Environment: real
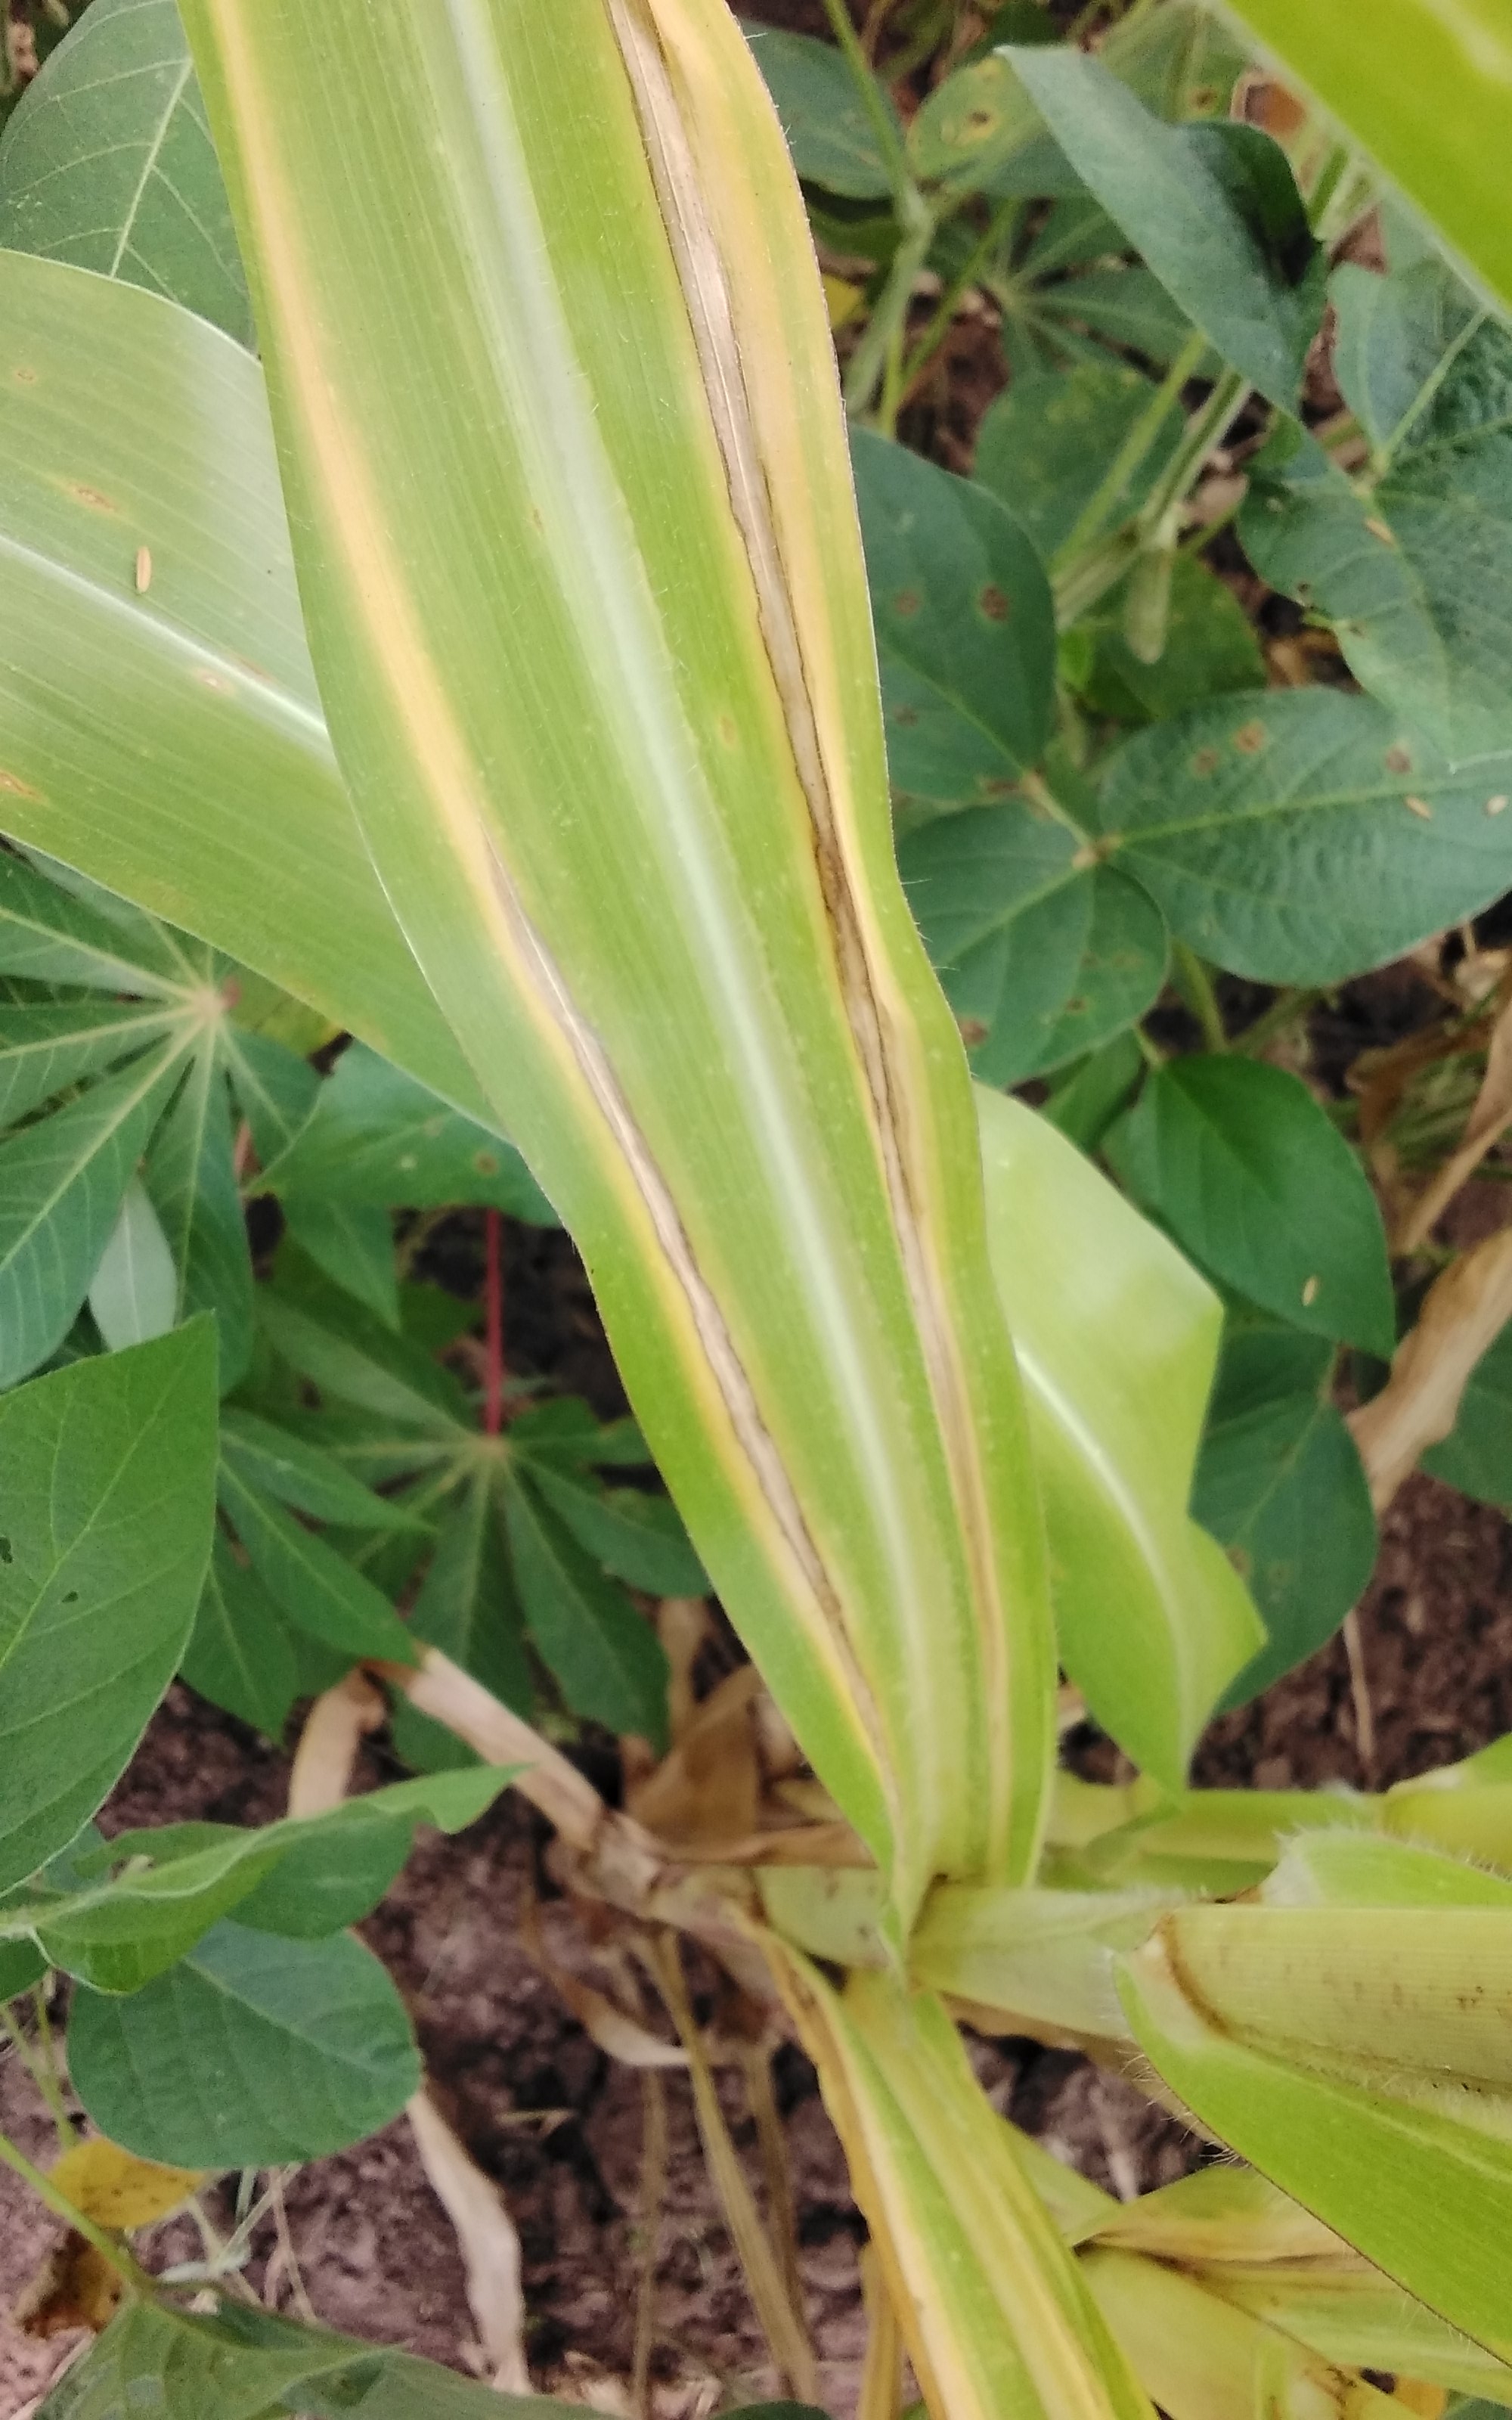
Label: northern_corn_leaf_blight